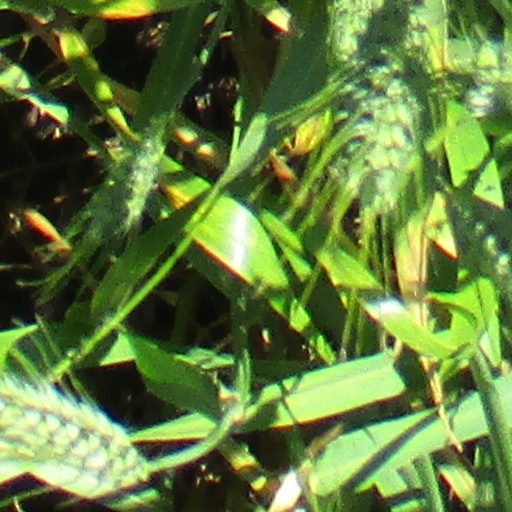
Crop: wheat